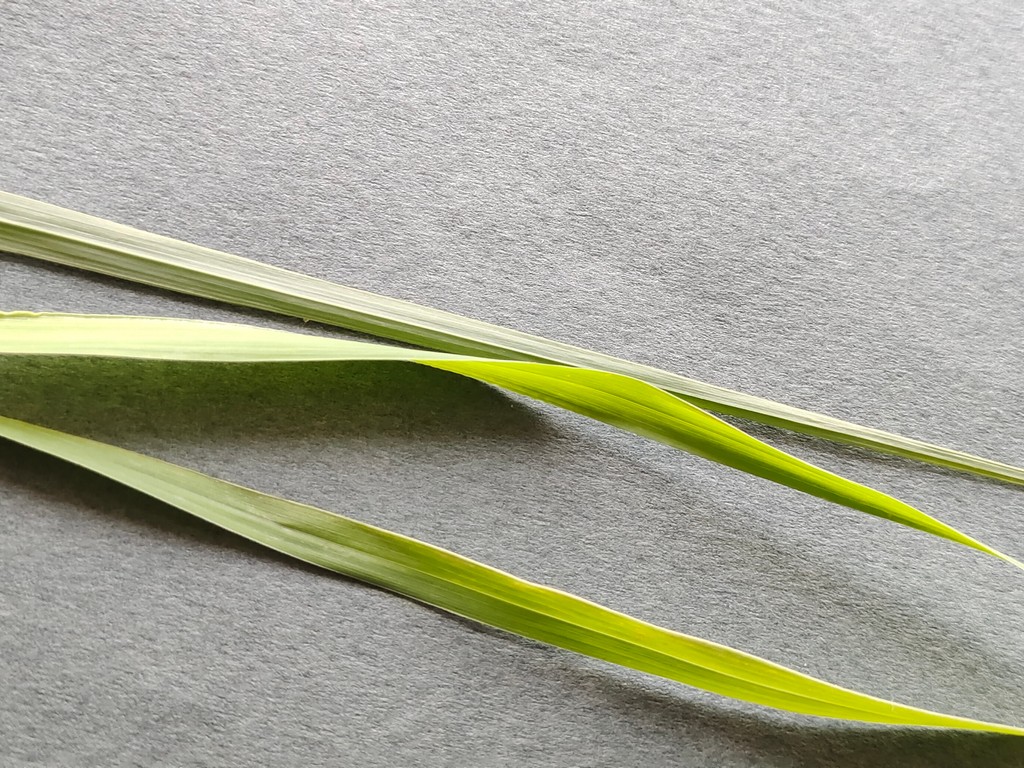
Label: Healthy